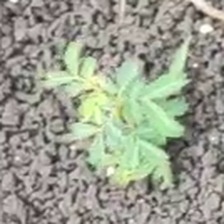
Weed species: Dwarf_cassia_(Chamaecrista pumila)